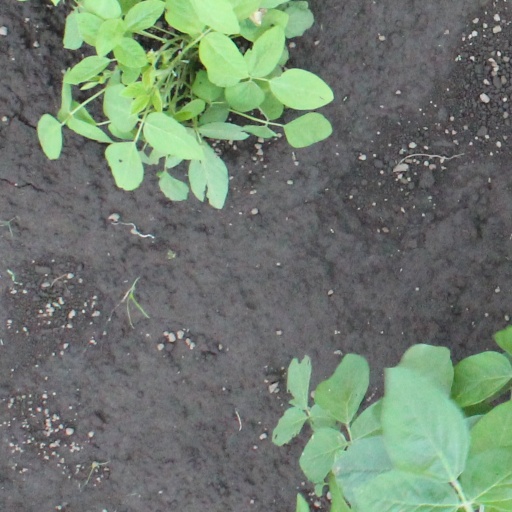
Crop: soybean